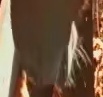
Face region: mouth_nostrils (mouth_chin_nostrils_and_profile)
Pain indicator: not_present